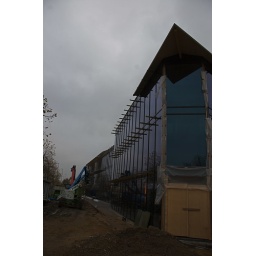
Foto's van een geslaagde Blowerdoortest uitgevoerd in een kantoorgebouw opgetrokken door Strabach.